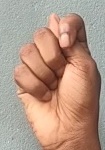
ASL sign: T